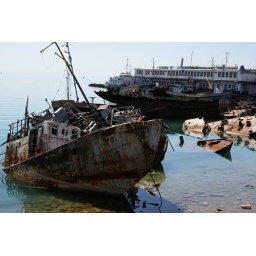
After our cruise around the bay, we walked along the coast to a ship graveyard.